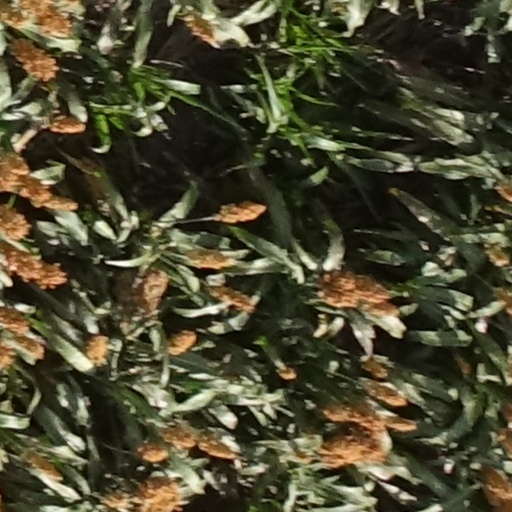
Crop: sorghum